Thomas Eakins

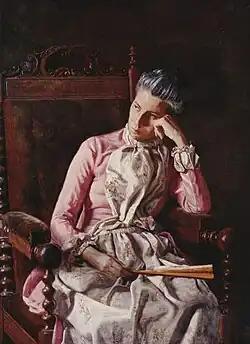
"Miss Amelia Van Buren" (c. 1891), now housed at The Phillips Collection in Washington, DC

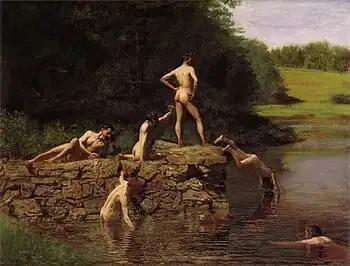
"The Swimming Hole" (1884–85), now housed at the Amon Carter Museum in Fort Worth, Texas

Eakins has been credited with having "introduced the camera to the American art studio". During his study abroad, he was exposed to the use of photography by the French realists, though the use of photography was still frowned upon as a shortcut by traditionalists.